Greyson Chance

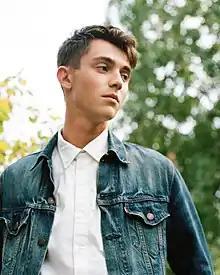
Chance in 2017

Greyson Michael Chance (born August 16, 1997) is an American singer-songwriter. He rose to national attention in 2010 as a child singer after his performance of Lady Gaga's "Paparazzi" went viral on YouTube and gained over 72million views. Two of his original songs, "Stars" and "Broken Hearts", gained over six and eightmillion views, respectively, on his channel the following year. He signed a joint-venture recording contract with Ellen DeGeneres' elevenelevenan imprint of Maverick, Streamline, and Geffen Recordsto release his debut commercial single, "Waiting Outside the Lines", in October 2010. His debut studio album, "Hold On 'til the Night" (2011) was released the following year and peaked at number 29 on the "Billboard" 200, remaining his only charting release.